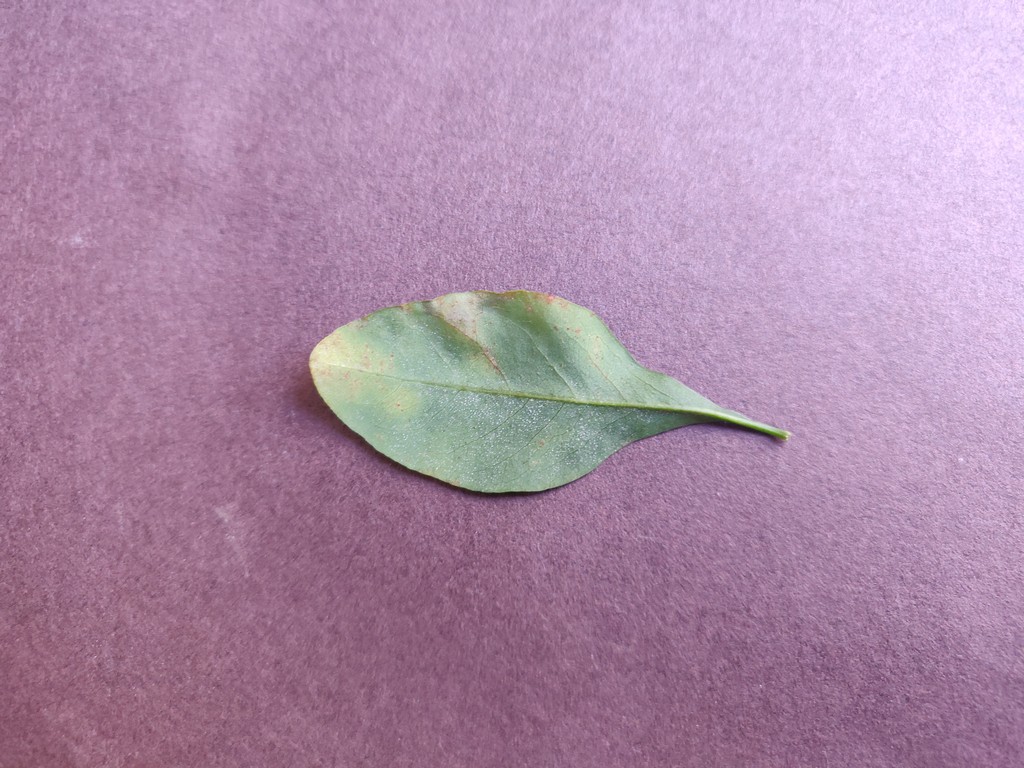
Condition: Unhealthy
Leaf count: single
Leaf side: back